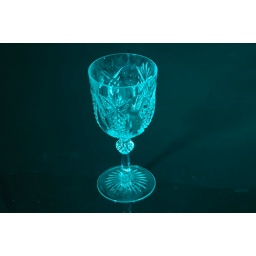
I used a blue gel over the lamp to give the blue effect.